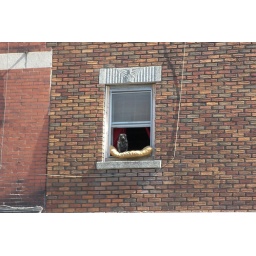
This dog had a great view of the street perched in his window, watching all the people pass by. Cute.